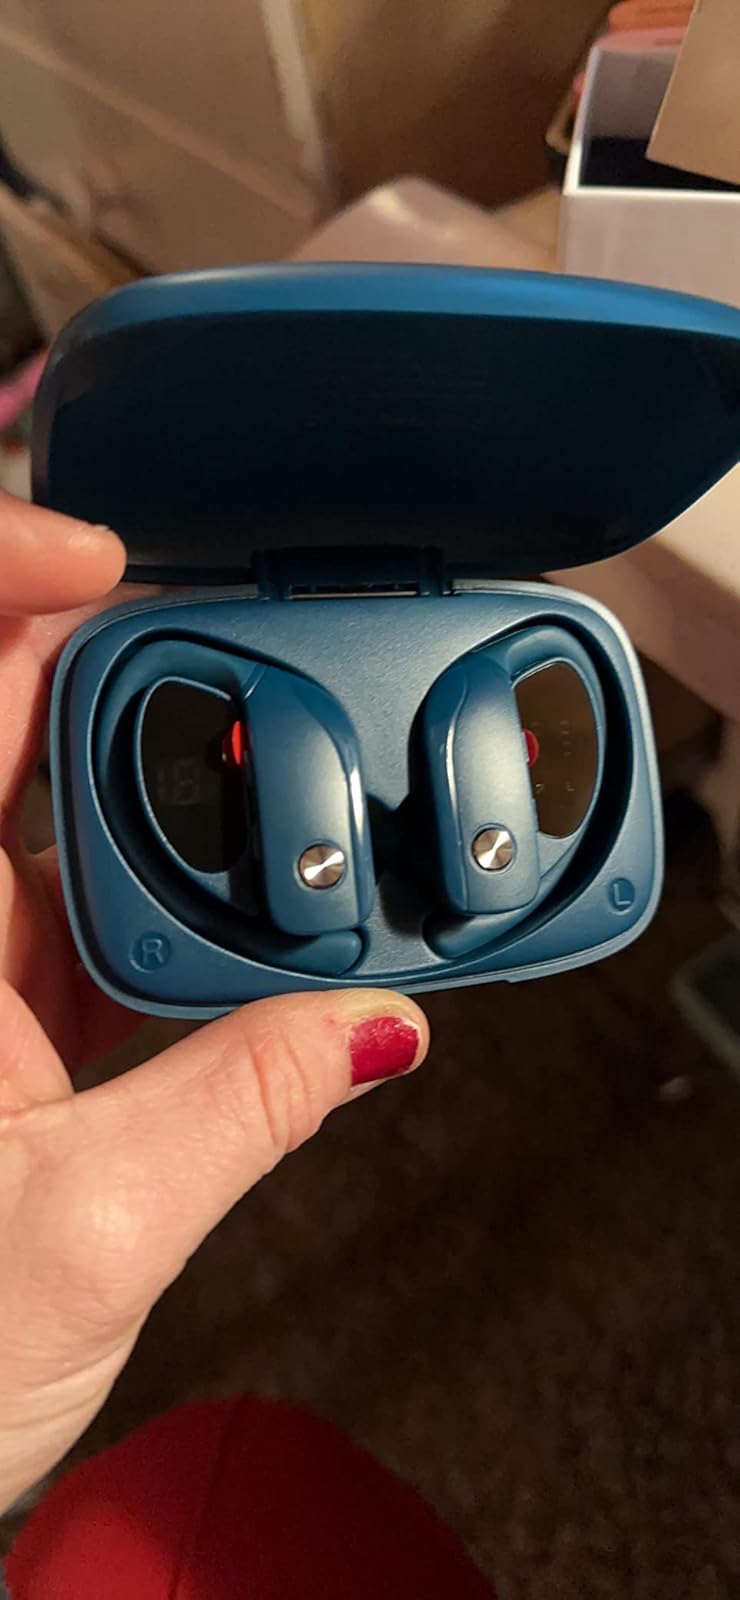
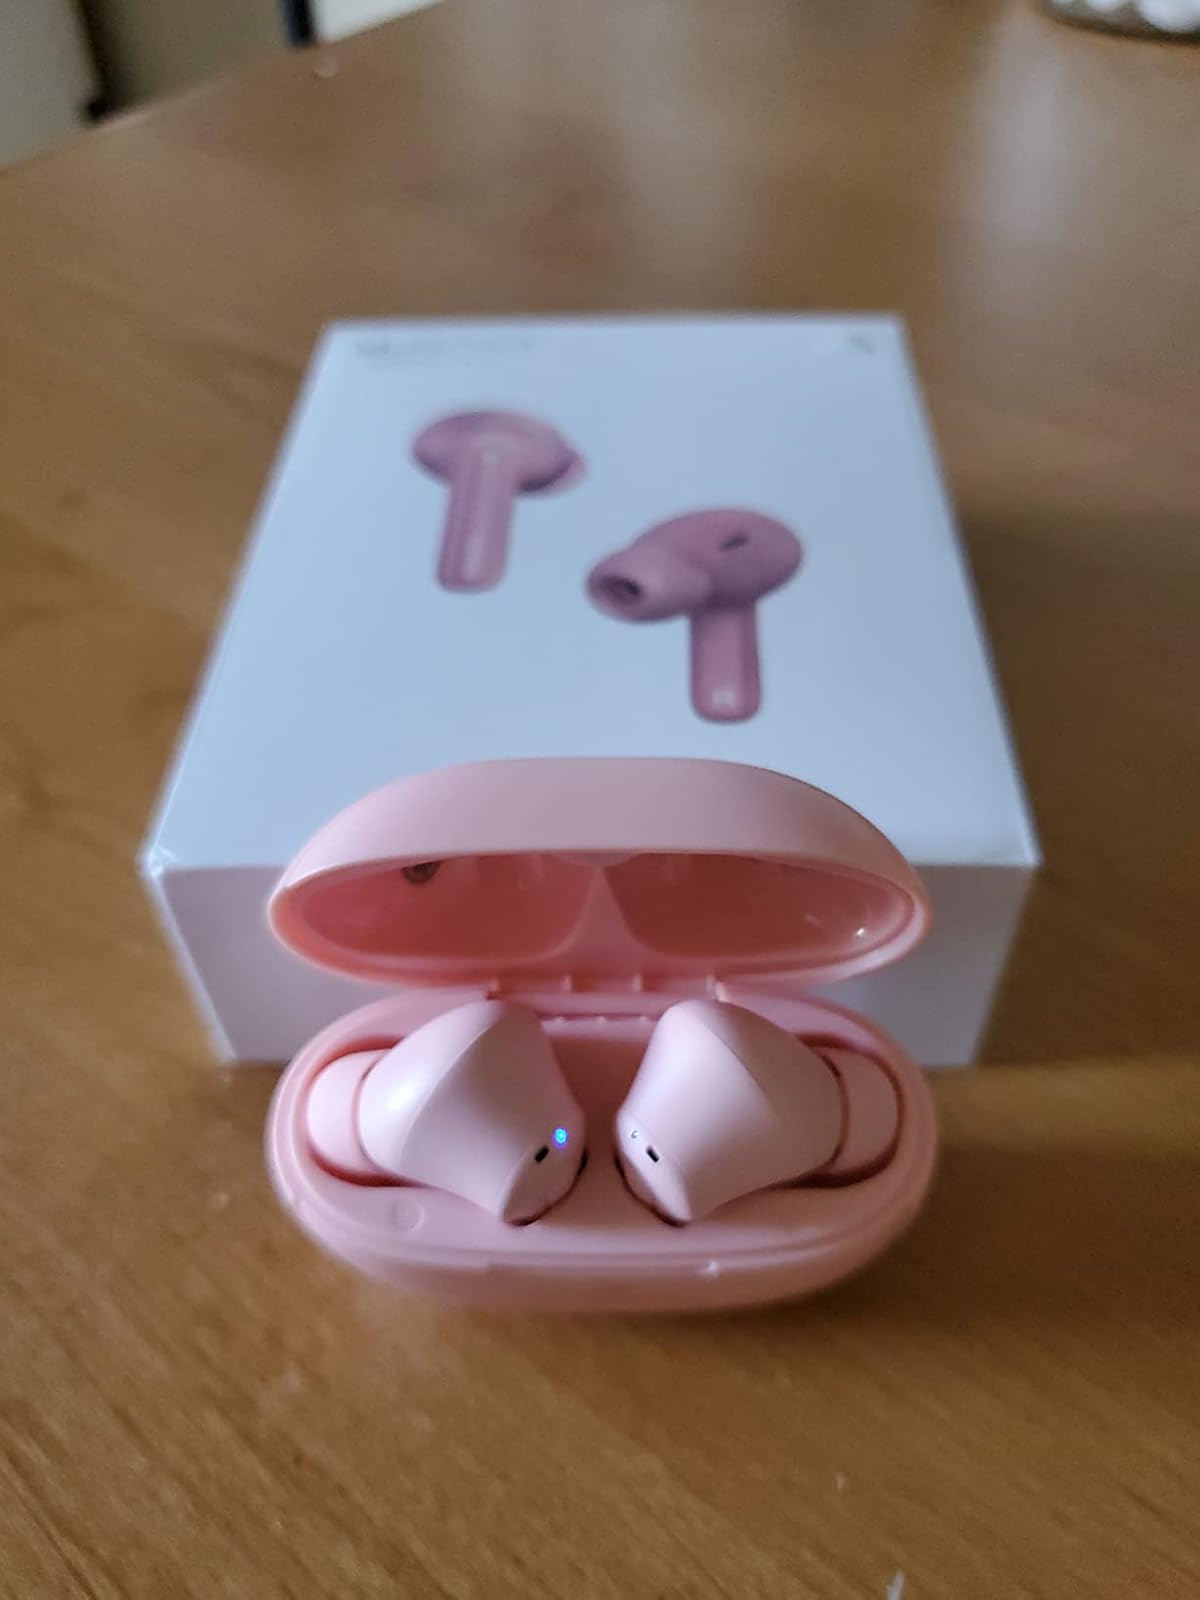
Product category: earbuds
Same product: no